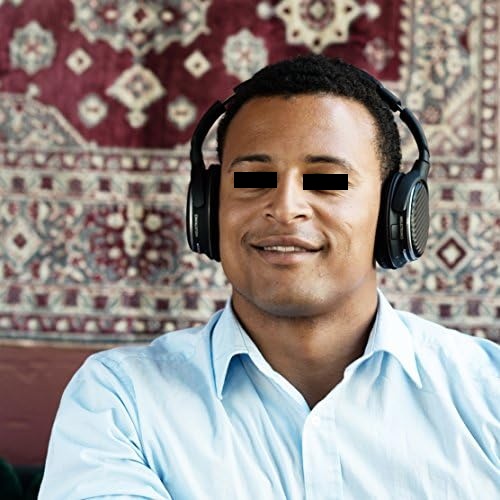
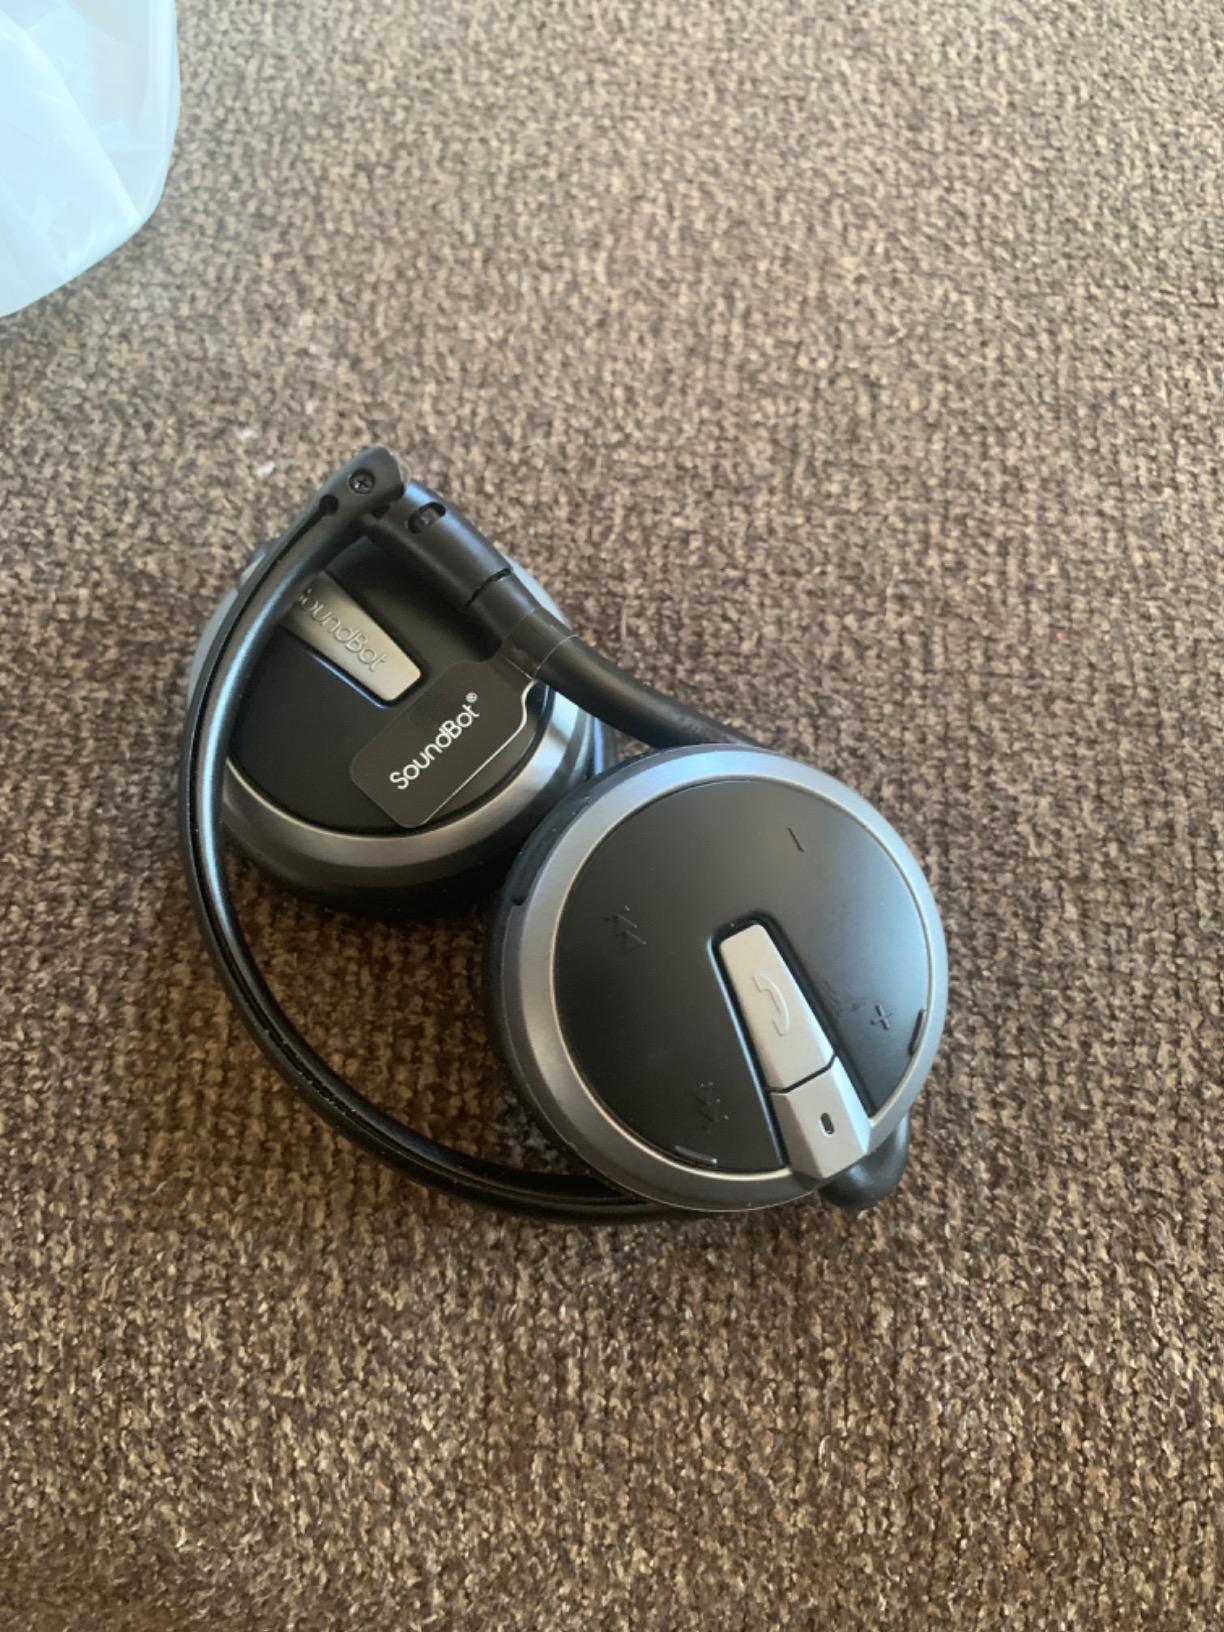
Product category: headphones
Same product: no